Sir, Jenin

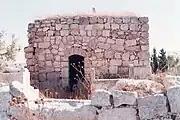
El nabi Theeb, Sir

SWP noted: "The ruin west of the village has the appearance of an ancient site. Foundations, cisterns cut in the rock, and heaps of stones among bushes."